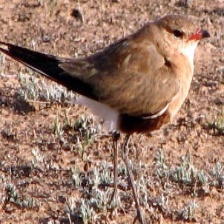
Species: INLAND DOTTEREL
Scientific name: CHARADRIUS AUSTRALIS